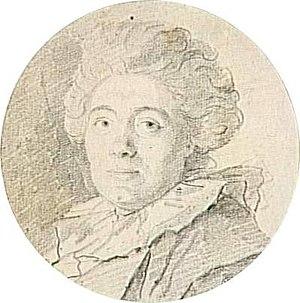
Marie-Anne Fragonard, née Gérard, à 41-42 ans
Marie-Anne Fragonard, née Marie-Anne Gérard, est une peintre miniaturiste française née à Grasse en 1745, morte à Paris en 1823.